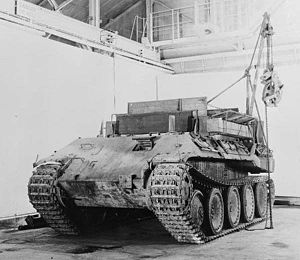
Panther / Udvikling og produktion / Specialudgaver og videreudvikling / Bergepanther
Billede af Bergepanther.
Panther er en tysk kampvogn, som blev brugt under den 2. verdenskrig. Panther-kampvognen kom til i november 1942. Den havde en 75 mm kanon som gjorde det muligt at trænge gennem panseret på de sovjetiske kampvogne T-34. Dens eget panser var 80 mm tykt og havde kopieret de sovjetiske T-34's skrånende panser, hvorved projektiler ville rikochettere. Dens motor på 690 hk gjorde det muligt at køre ca. 45 km/t. Der blev i årene 1942-1945 produceret 4814 Panther-kampvogne. Pantheren falder ind under kategorien middeltung. Endvidere blev Pantheren betragtet som en af de bedste under den 2. verdenskrig i dens kategori.